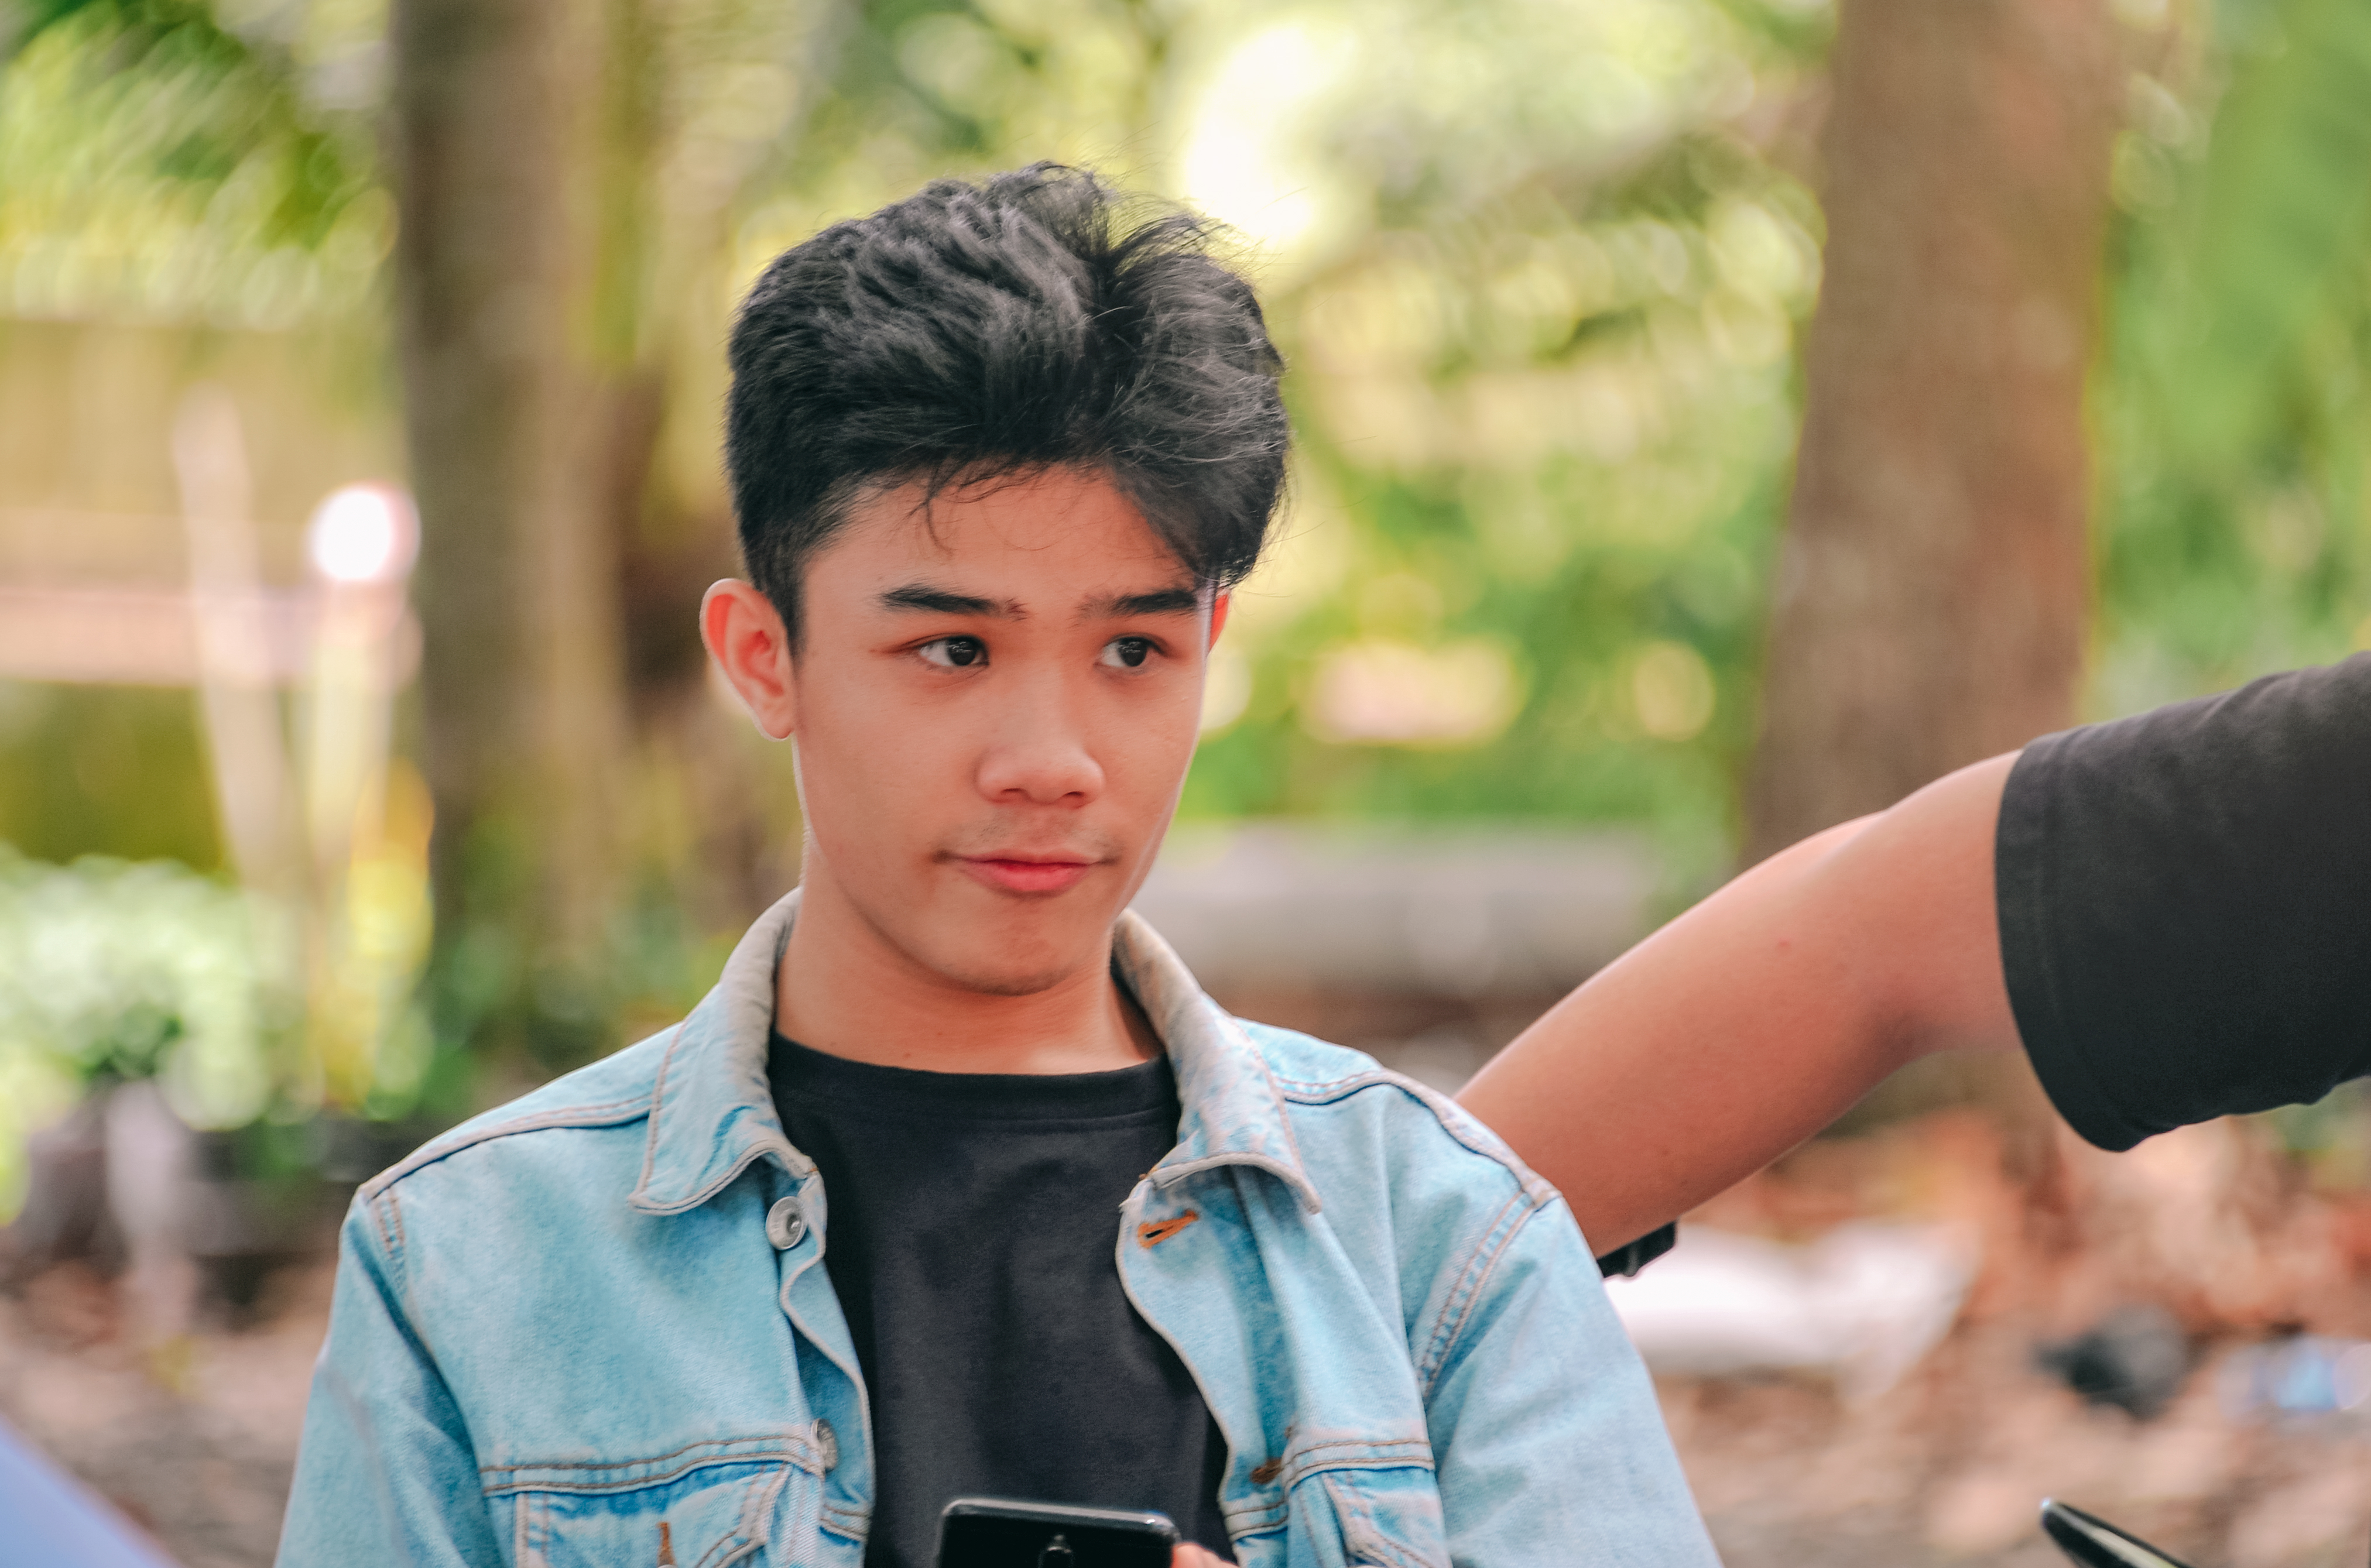
beautiful, boy, male, hairstyle, photography, eye, black hair, human, cool, girl, smile, portrait photography, fun, portrait, tree